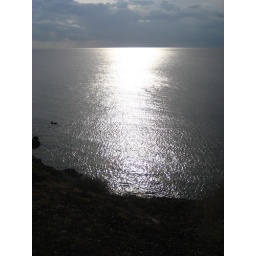
Red Beach is located near Ancient Akrotini and has high red cliffs and smooth, hand-sized pebbles submerged under clear water.